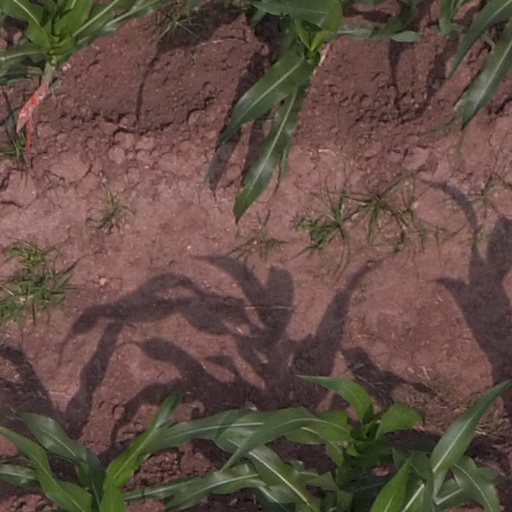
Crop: maize; corn